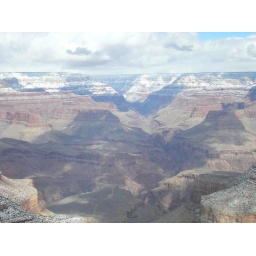
Shadows from the clouds above projected on the canyon below.